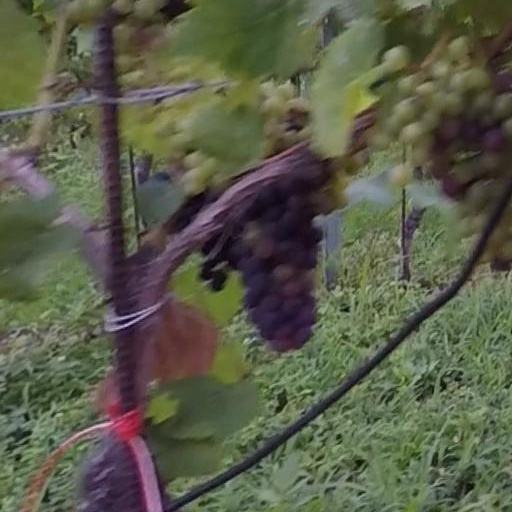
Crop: grape